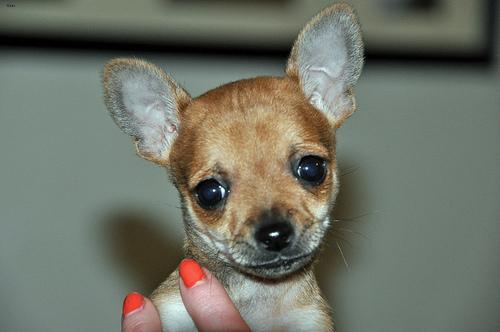
Breed: chihuahua